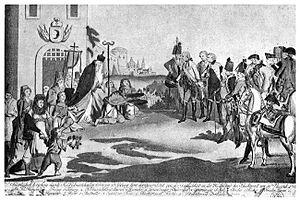
Le prince Frédéric Josias de Saxe-Cobourg-Saalfeld est un feld-maréchal du Saint-Empire servant dans l'Armée impériale, né le 26 décembre 1737 à Cobourg et mort le 26 février 1815 dans cette même ville. Il commence sa carrière militaire à l'âge de 18 ans dans un régiment de cuirassiers avec lequel il prend part à la guerre de Sept Ans. Sa bravoure lui permet d'accéder rapidement aux grades supérieurs : colonel en 1759, il devient officier général au cours des années suivantes et, à ce titre, prend la tête d'un corps d'armée lors de la guerre austro-turque. Il guerroie avec succès en Moldavie où il remporte les victoires de Focşani, Râmnic et Martinestje contre les Ottomans, ce qui lui vaut la dignité de feld-maréchal en 1789.